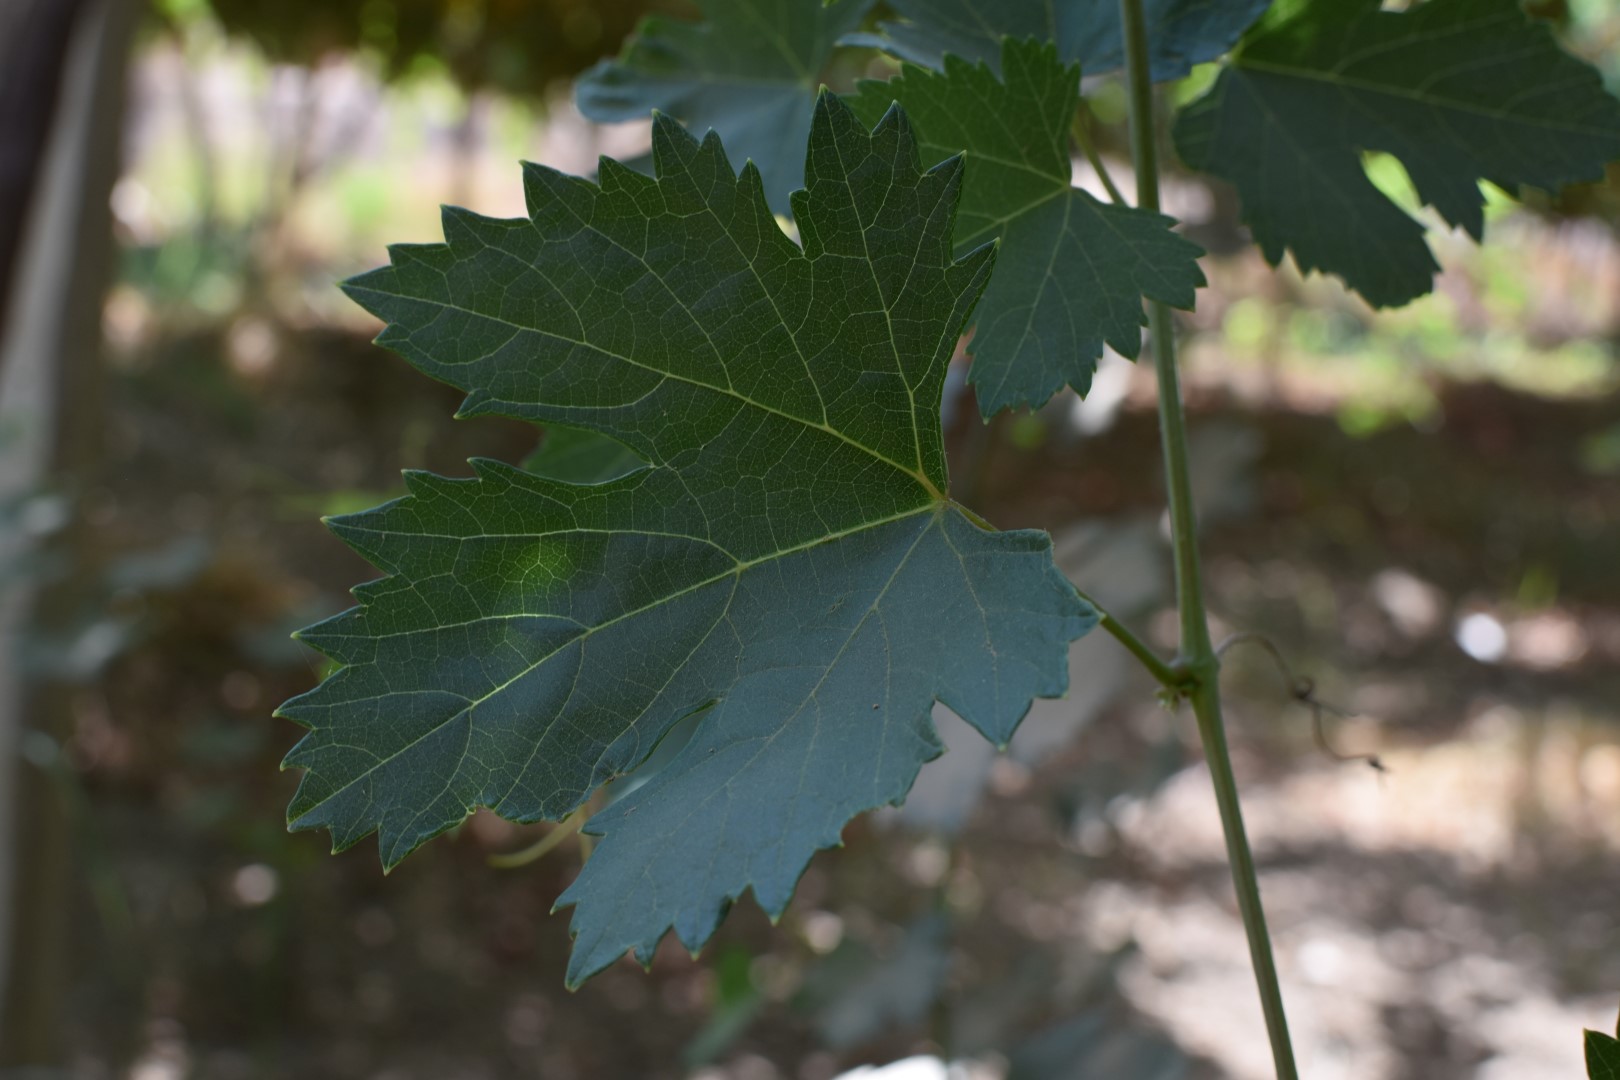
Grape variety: Halawani